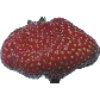
Label: strawberry_wedge